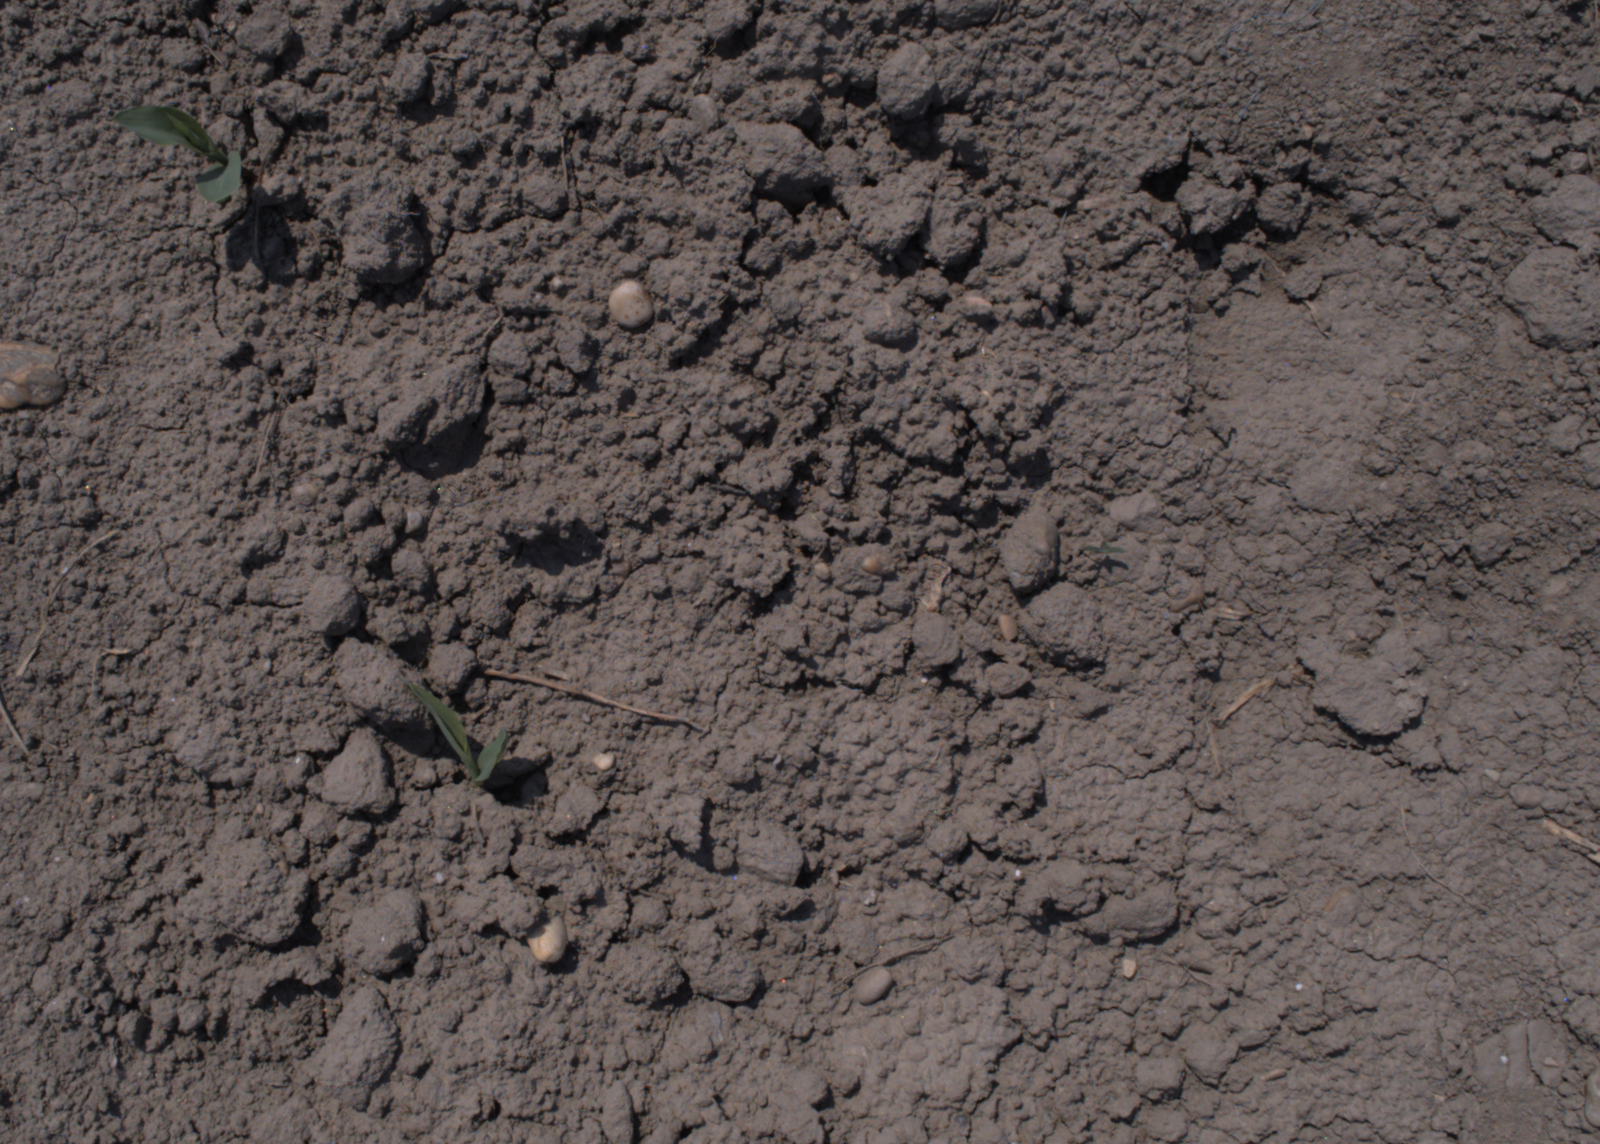
Capture date: 10.08.2020 12:54:01
Weather: sunny
Wind: light
Seeding date: 21.07.2020
Plant canopy height (mm): 930